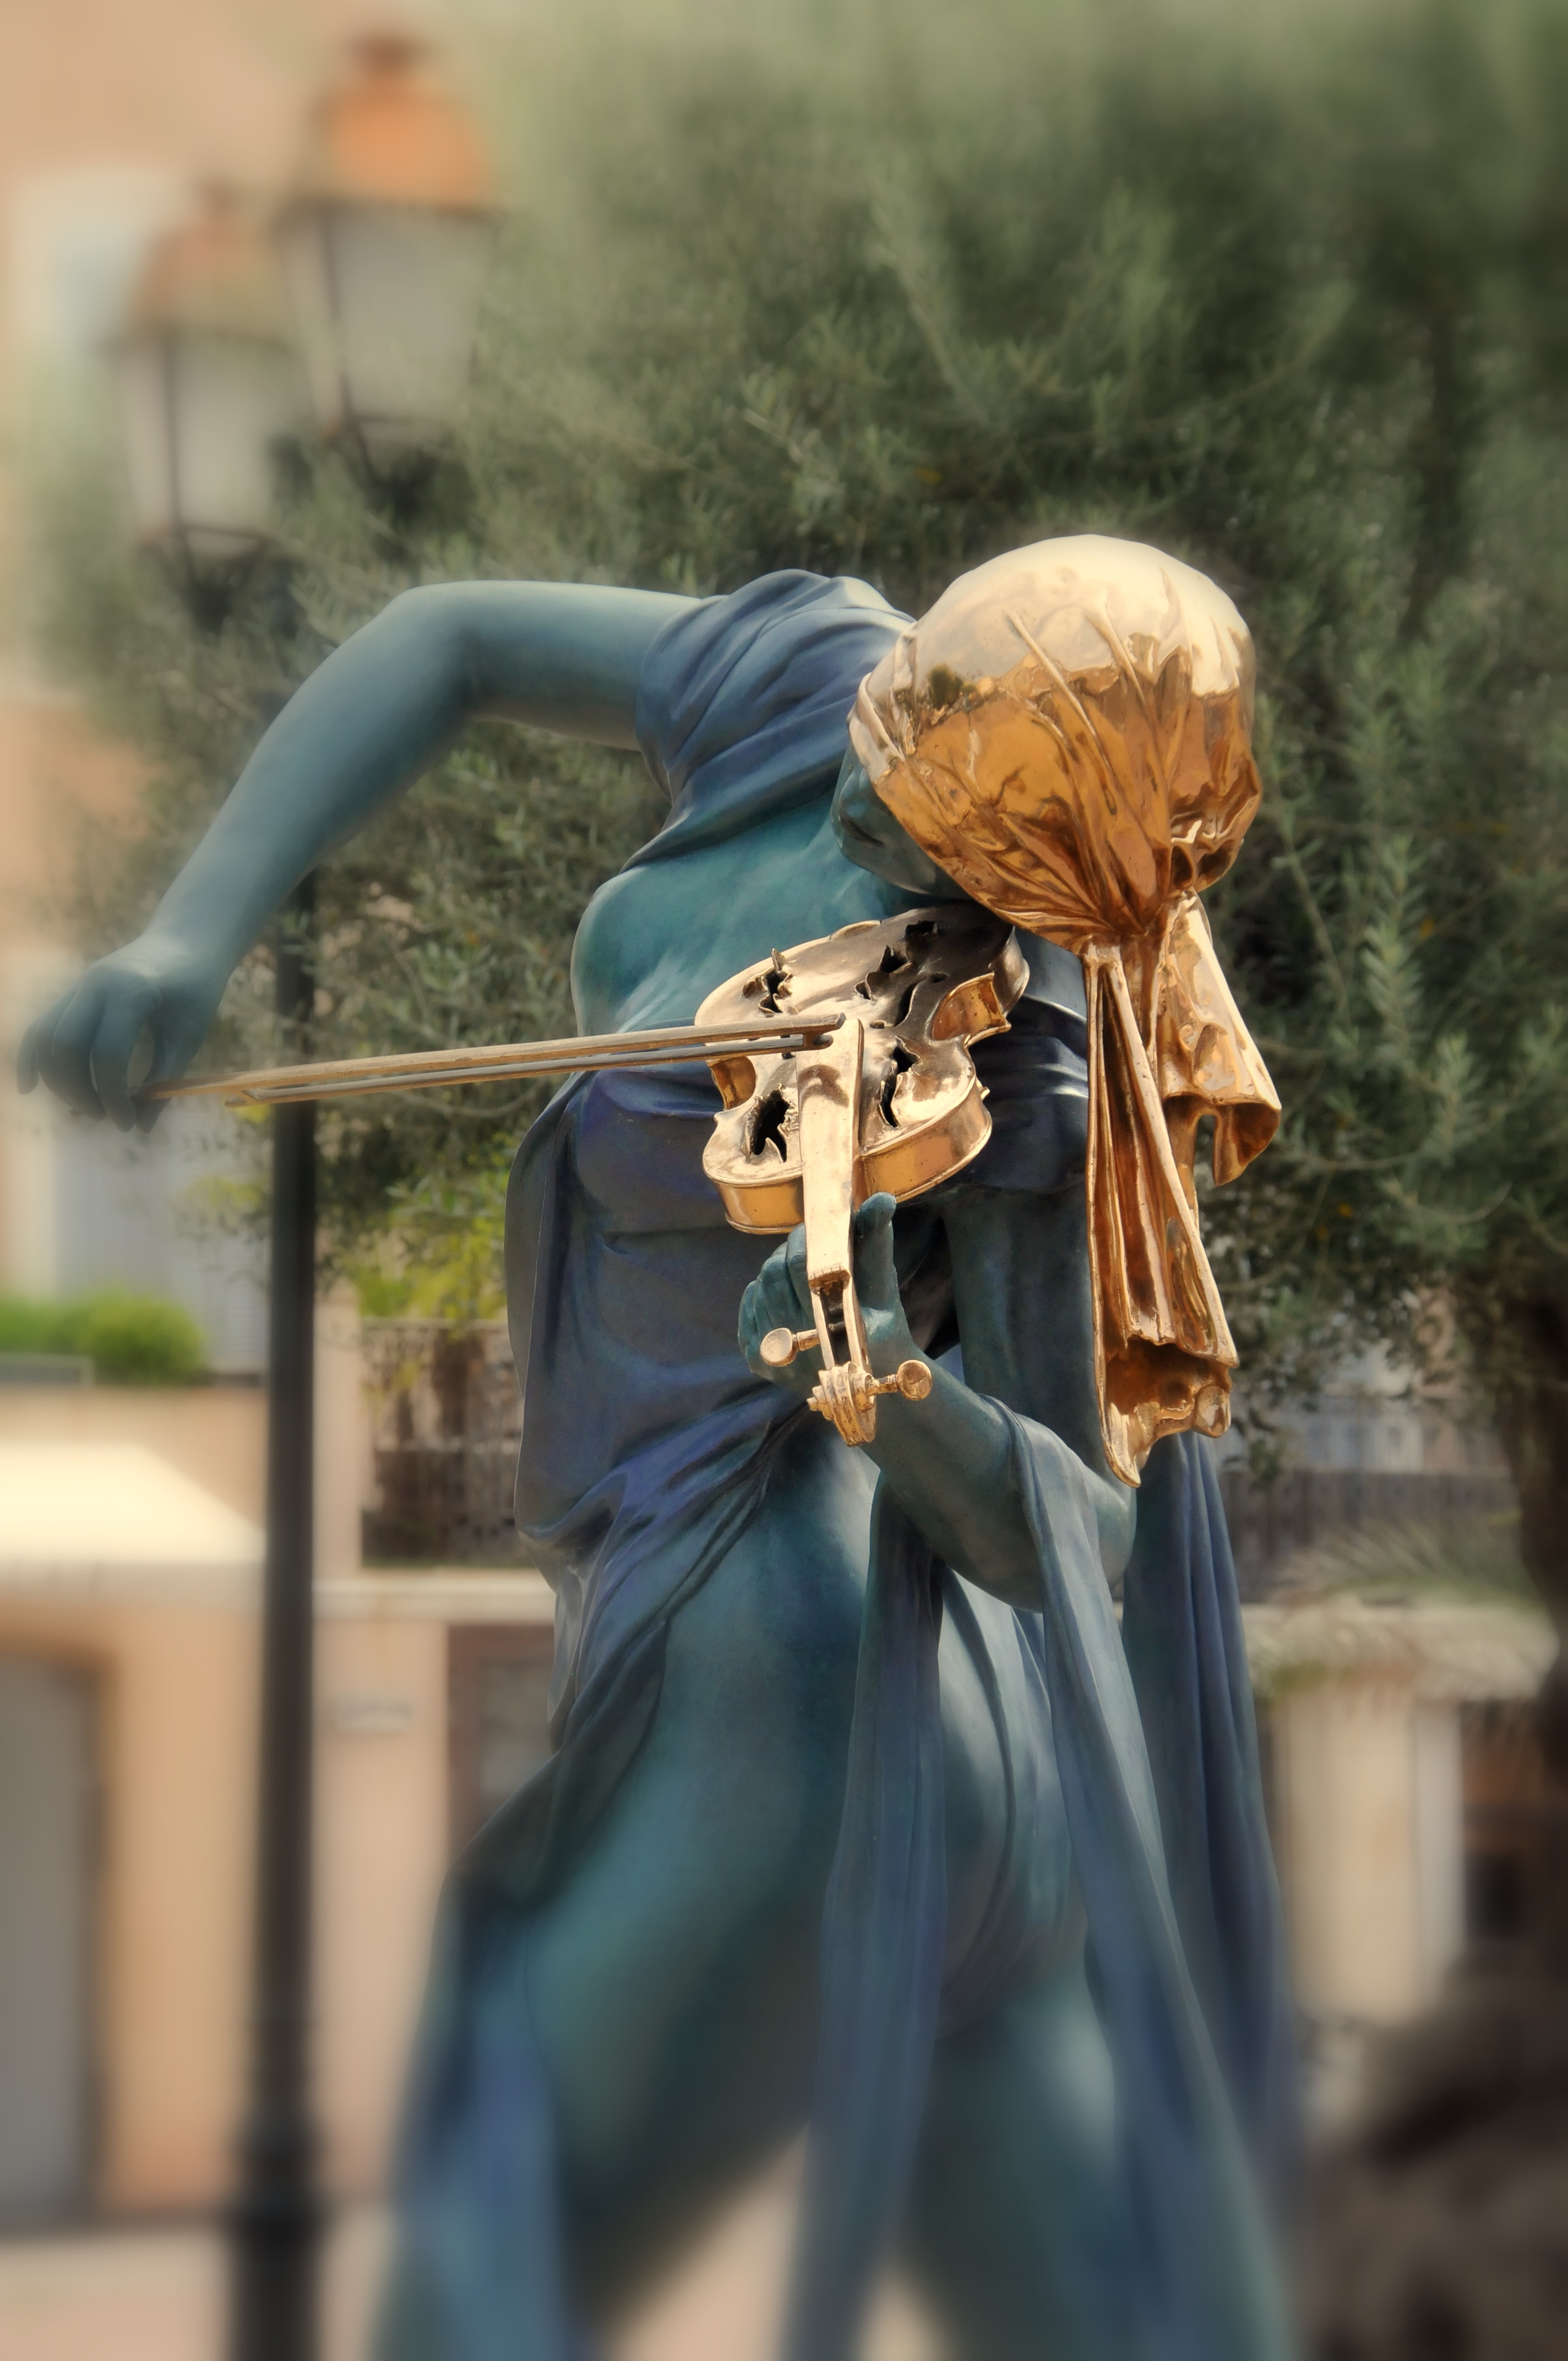
woman, statue, musician, costume, anime, screenshot, violinist, mythology, st tropez, anna chromy